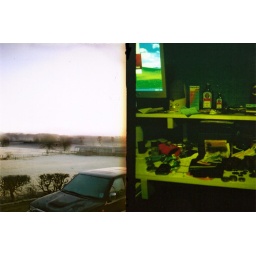
Another frosty morning, and a shot of my computer desk bathed in strange green light